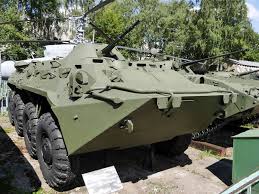
Label: BTR